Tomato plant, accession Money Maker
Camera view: horizontal (90 deg, fisheye); turntable rotation: 150 degrees
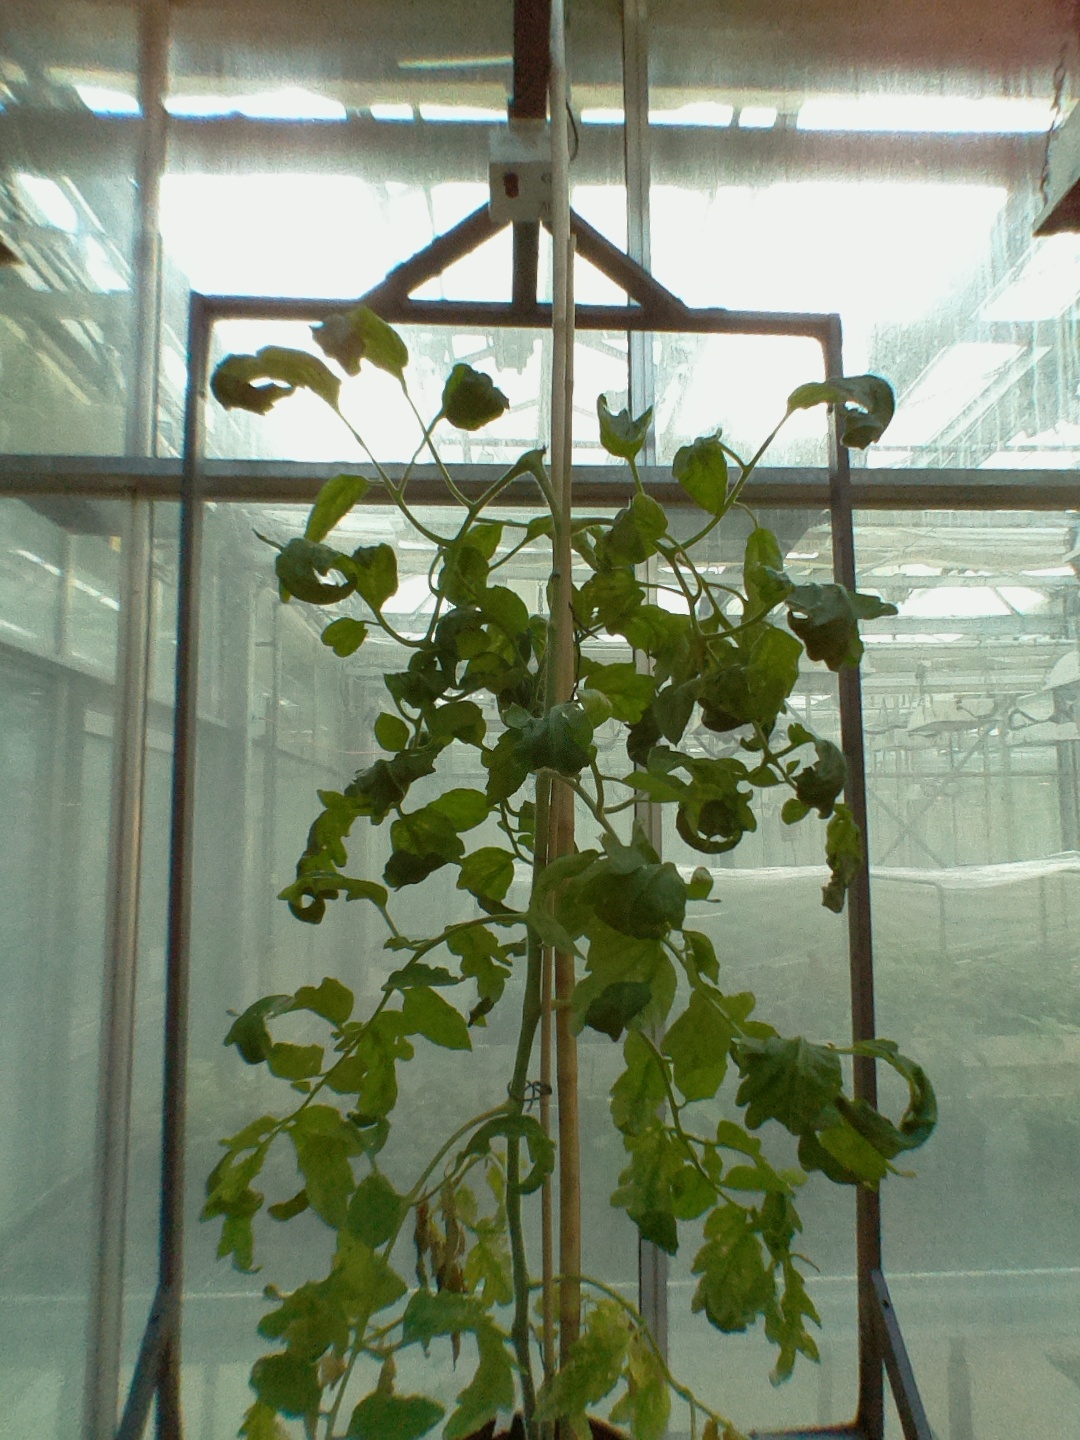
BBCH growth stage 29: 90%-100% Side shoots formed